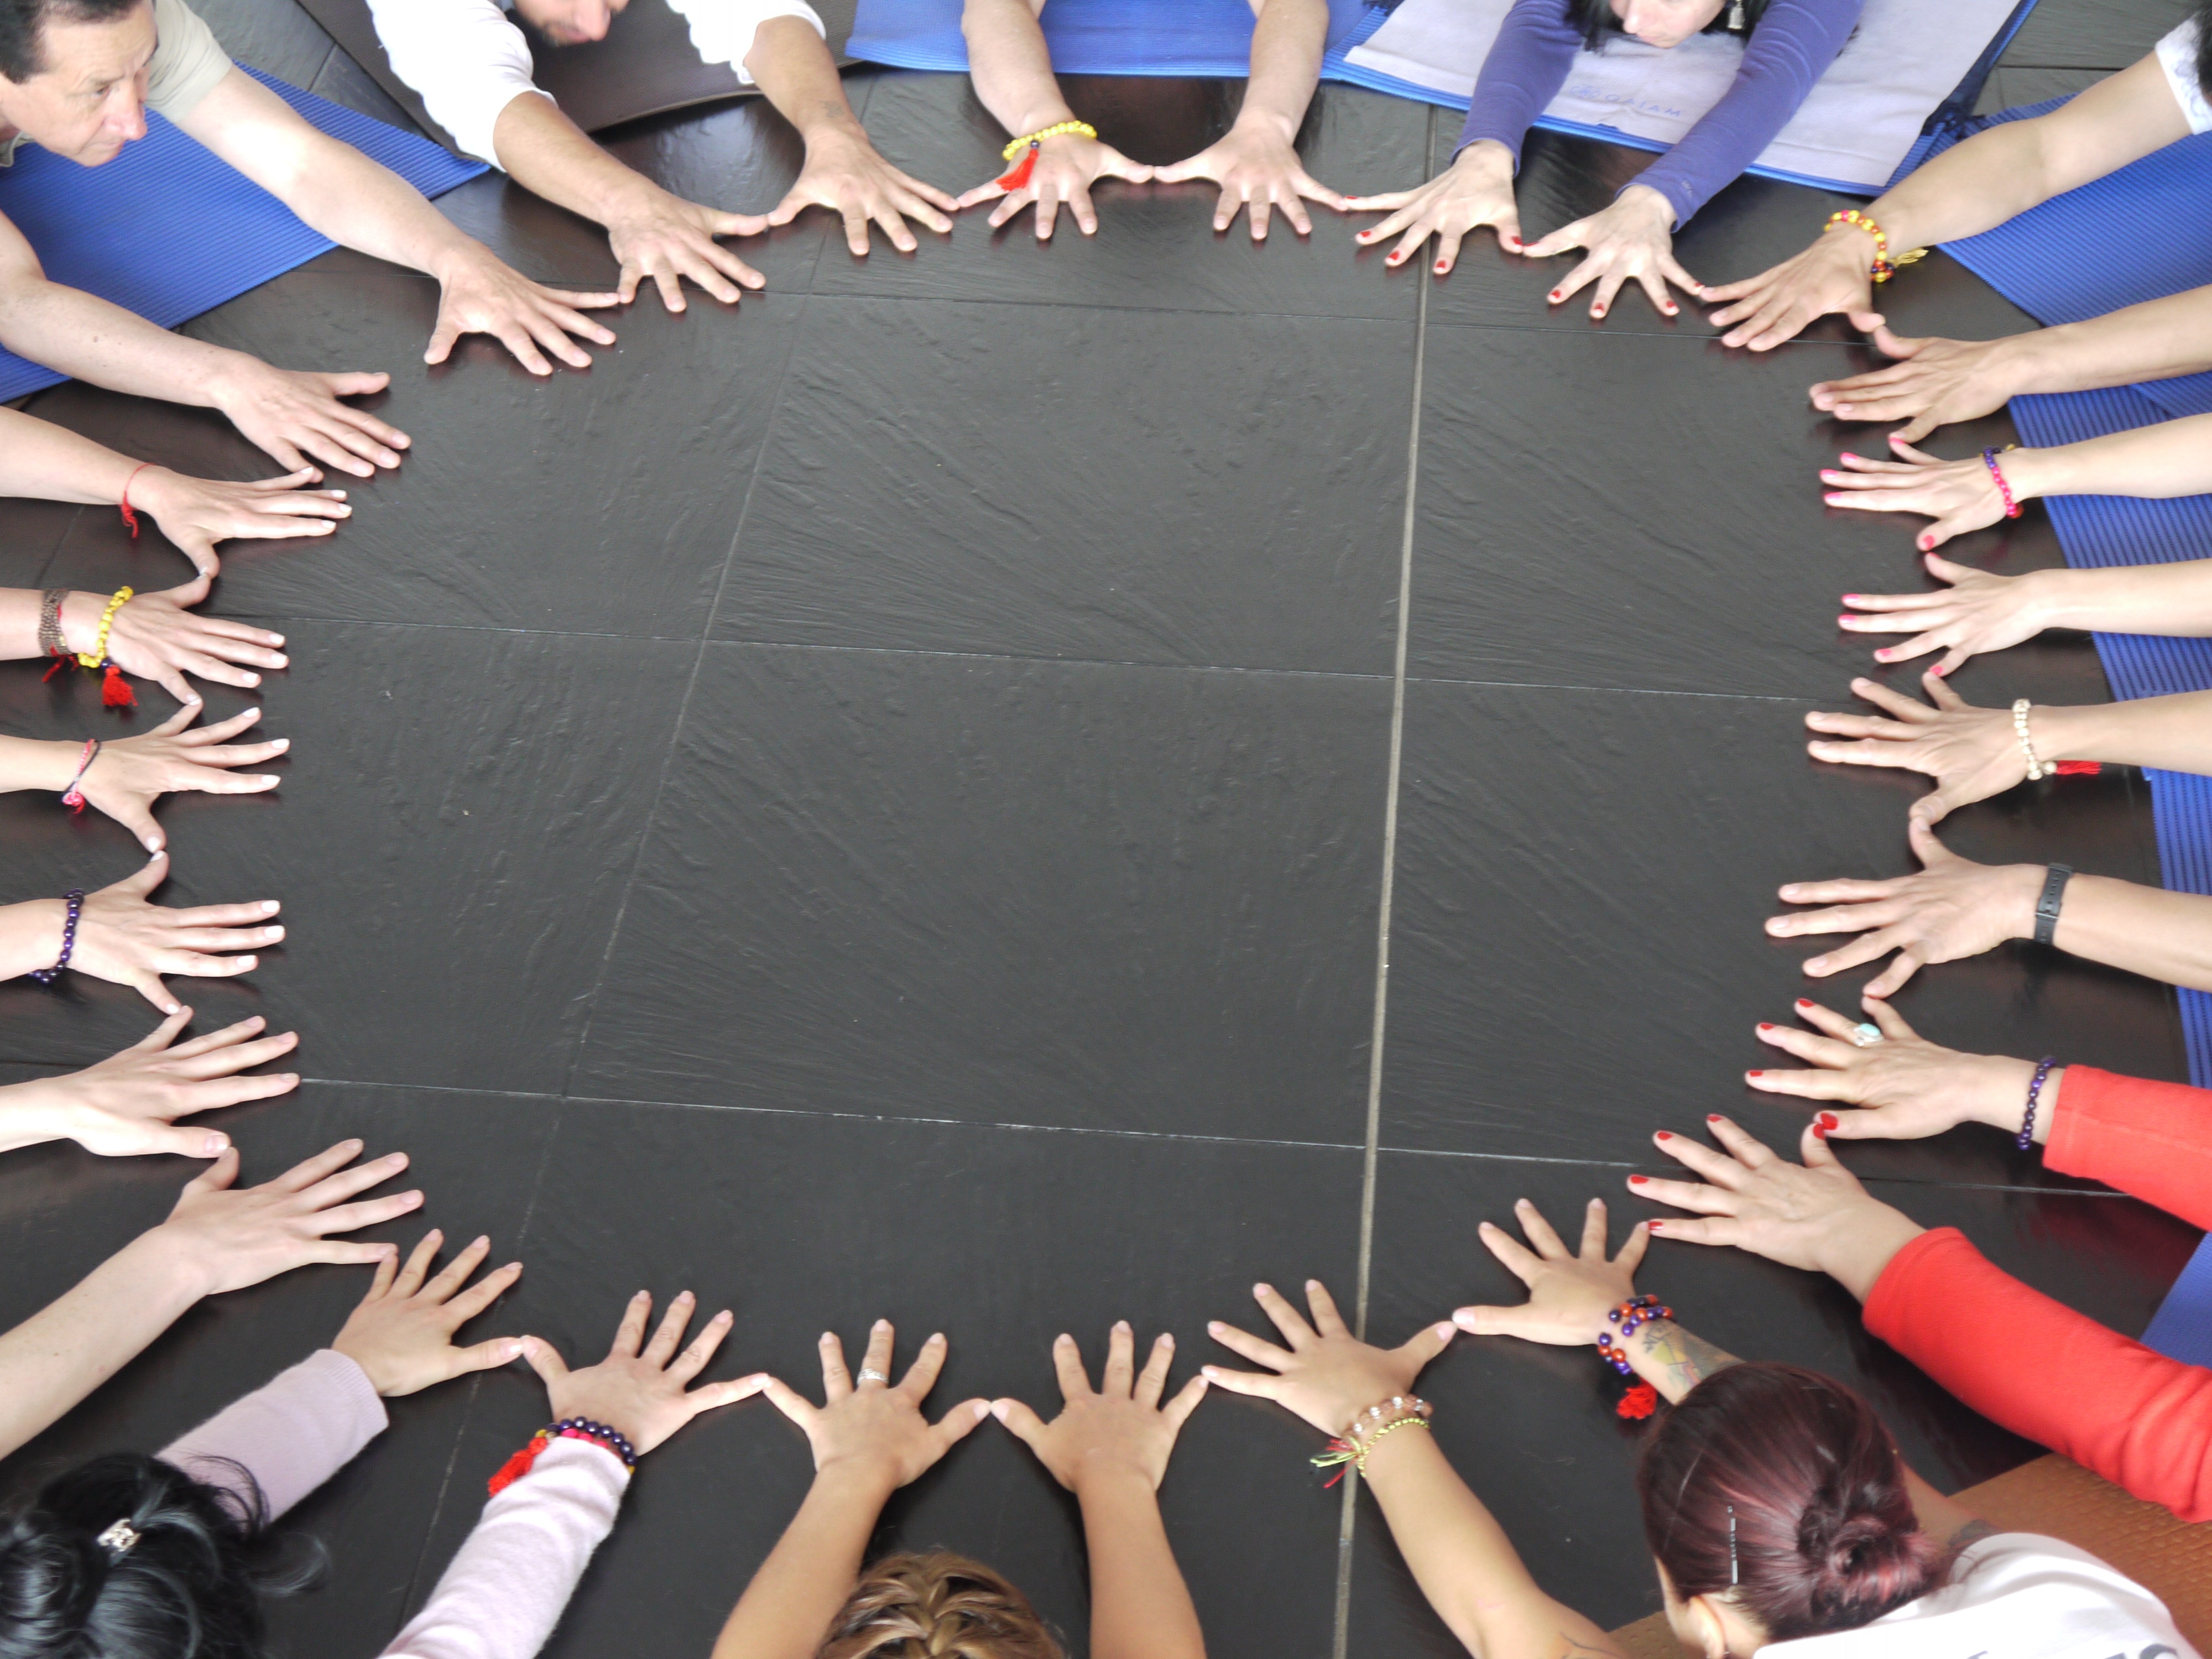
hand, circle, fun, team, hands, yoga, unit, mandala